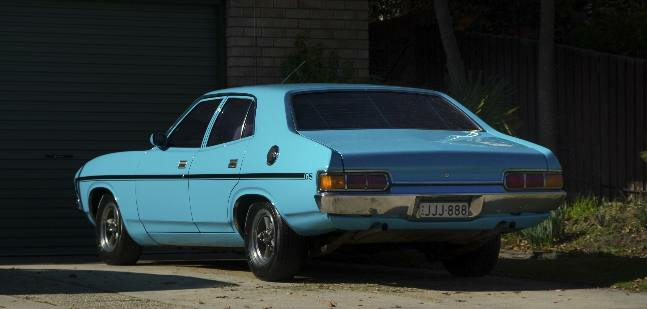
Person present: No